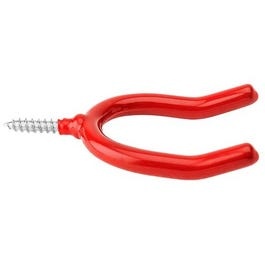
Double Screw Hook, Vinyl-Coated, 2.75-In.
2210bc double screw hook rvc, 2-3/4", designed to hang a variety of tools in a garage, red vinyl coated, easy installation, steel material, bulk
Brand: National Hardware
Category: Hardware > Hardware Accessories > Hooks, Buckles & Fasteners